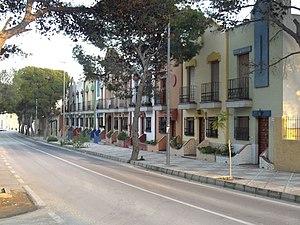
Aigües, en valencien et officiellement, est une commune de la province d'Alicante, dans la Communauté valencienne, en Espagne. Elle est située dans la comarque de l'Alacantí et dans la zone à prédominance linguistique valencienne.